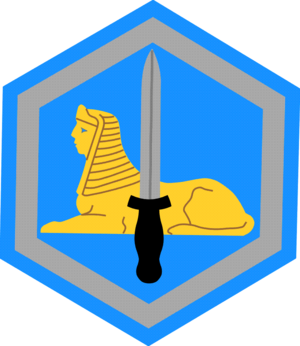
Le Sixième Palais est une nouvelle de science-fiction de Robert Silverberg.